Murad Wilfried Hofmann

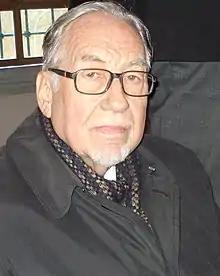
Hofmann in Berlin

Murad Wilfried Hofmann (1931 – 13 January 2020) was a German diplomat and author. He wrote several books on Islam, including "Journey to Makkah" and "Islam: The Alternative". Many of his books and essays focused on Islam's place in the West and, after 11 September, in particular, in the United States. He was one of the signatories of A Common Word Between Us and You, an open letter by Islamic scholars to Christian leaders, calling for peace and understanding.